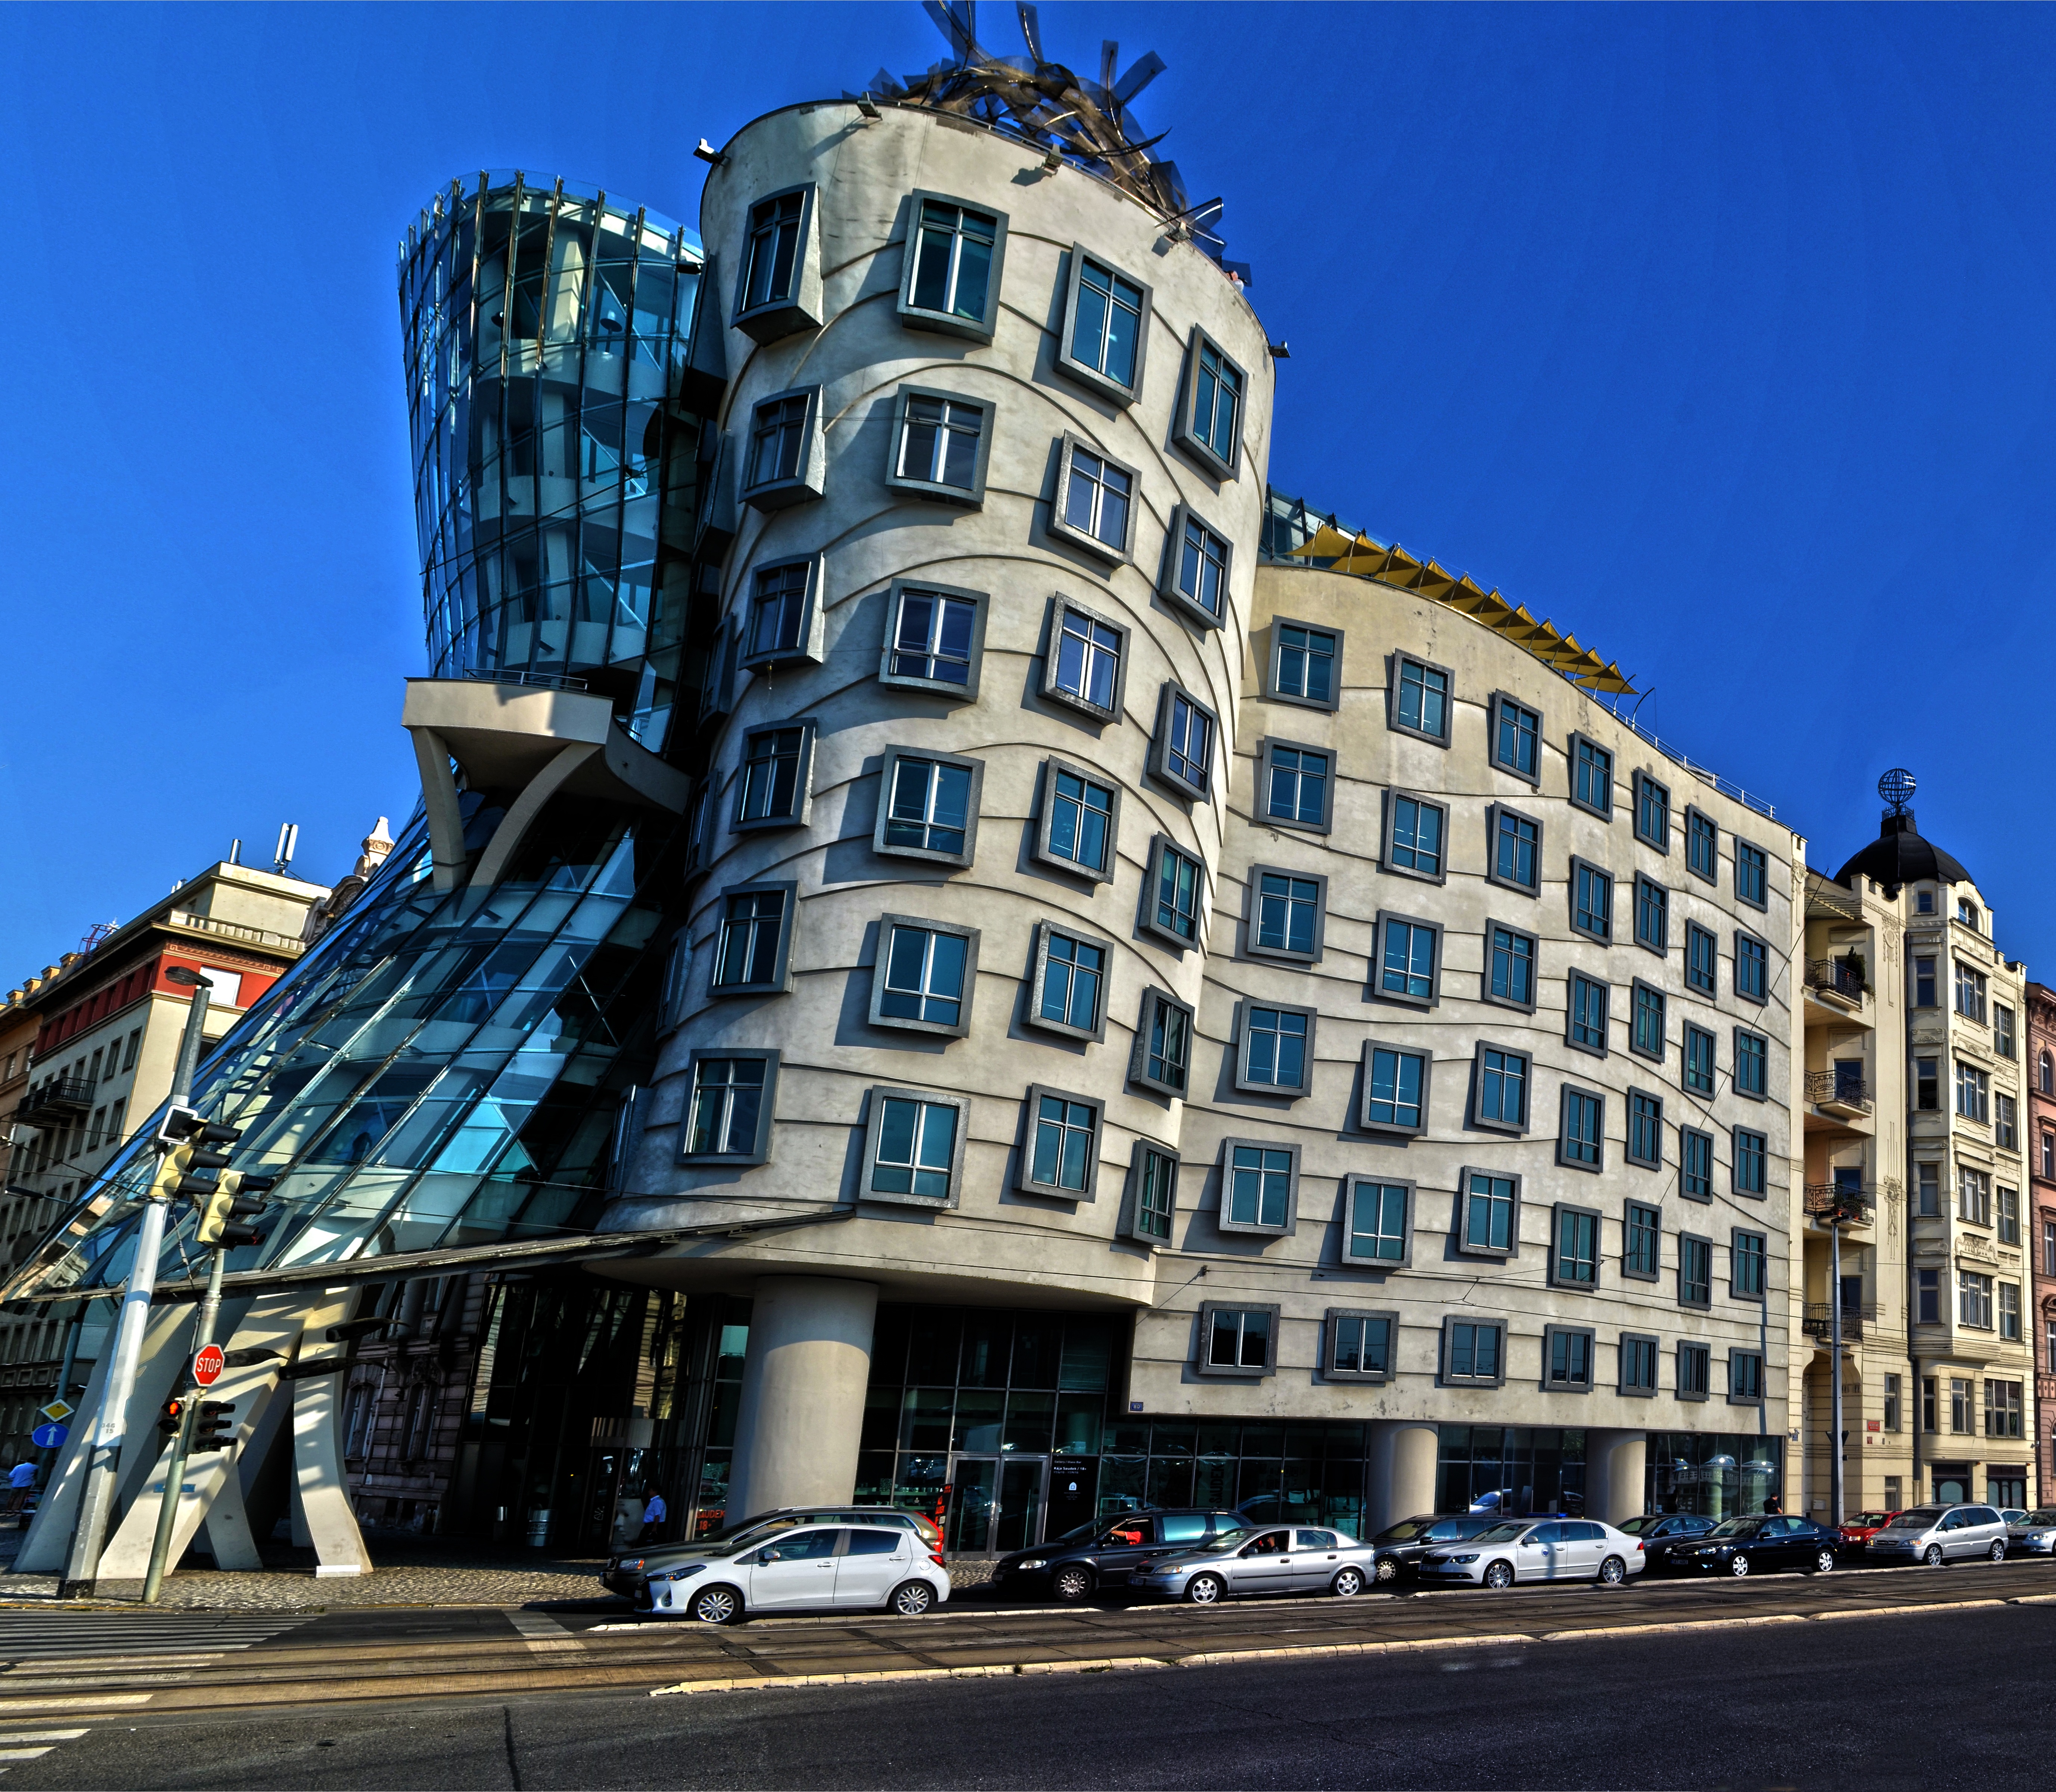
architecture, building, city, skyscraper, cityscape, downtown, plaza, landmark, facade, prague, tower block, metropolis, condominium, neighbourhood, the dancing house, urban area, residential area, human settlement, metropolitan area